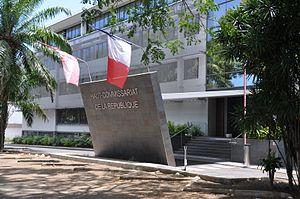
Haut- commissariat à Papeete
La Polynésie française est une collectivité d'outre-mer de la République française composée de cinq archipels regroupant 118 îles dont 76 habitées : l'archipel de la Société avec les îles du Vent et les îles Sous-le-Vent, l'archipel des Tuamotu, l'archipel des Gambier, l'archipel des Australes et les îles Marquises. Elle est située dans le sud de l'océan Pacifique, à environ 6 000 kilomètres à l’est de l’Australie. Elle inclut aussi les vastes espaces maritimes adjacents. La Polynésie française est un territoire non autonome relevant de l’article 73 de la Charte des Nations unies.
Le Haut-Commissariat de la République en Polynésie française est un bâtiment situé à Papeete, sur l'île de Tahiti, en Polynésie française. Il abrite les services du Haut-Commissaire de la République, représentant de l'État français sur ce territoire.